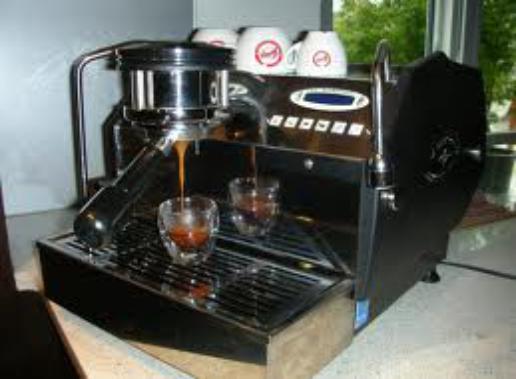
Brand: Espresso Vivace
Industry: Food